Nothing to Lose (2002 film)

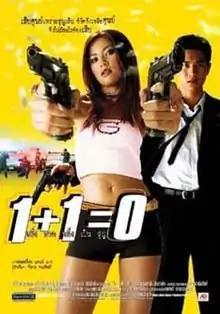
Theatrical poster

Nothing to Lose (or "Neung buak neung pen soon", literally, "1+1=0") is a 2002 Thai crime-comedy-drama film written and directed by Danny Pang of the Pang Brothers. It is Danny Pang's solo directorial debut, and is part of the loose "Bangkok Trilogy" by the Pangs that also includes "Bangkok Dangerous" (1999) and "One Take Only" (2003).